Louise Fazenda

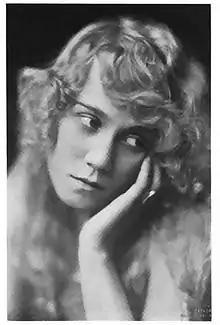
"Who's Who in the Film World", 1914

She made her first film in 1913. She gained experience with bit parts. She was best known as a character actor in silent films, playing roles such as a fussy spinster and a blacksmith.